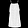
Label: Dress